Question: Please indicate a possible affordance area of the book that can be used for holding
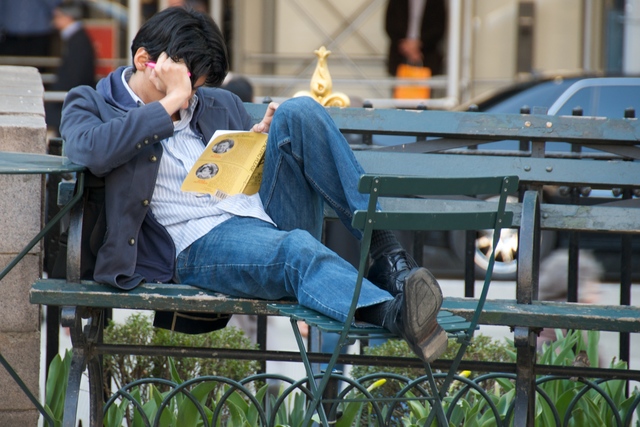
Answer: [172.5, 124.5, 304.5, 201.5]